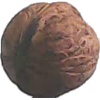
Label: walnut